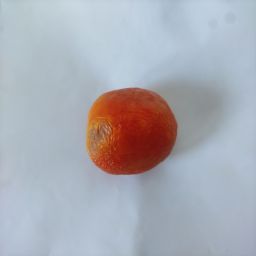
Crop: Tomato
Quality: Old